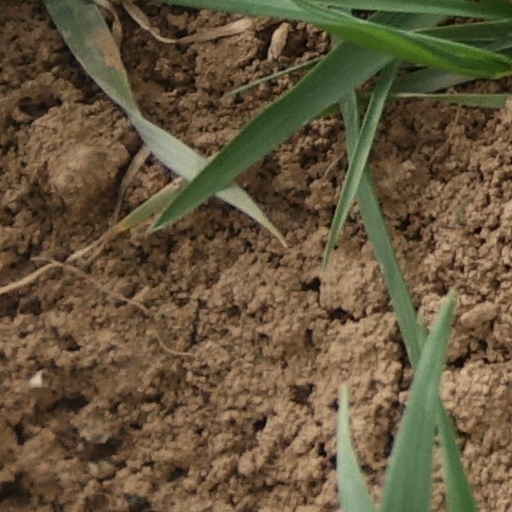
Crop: wheat